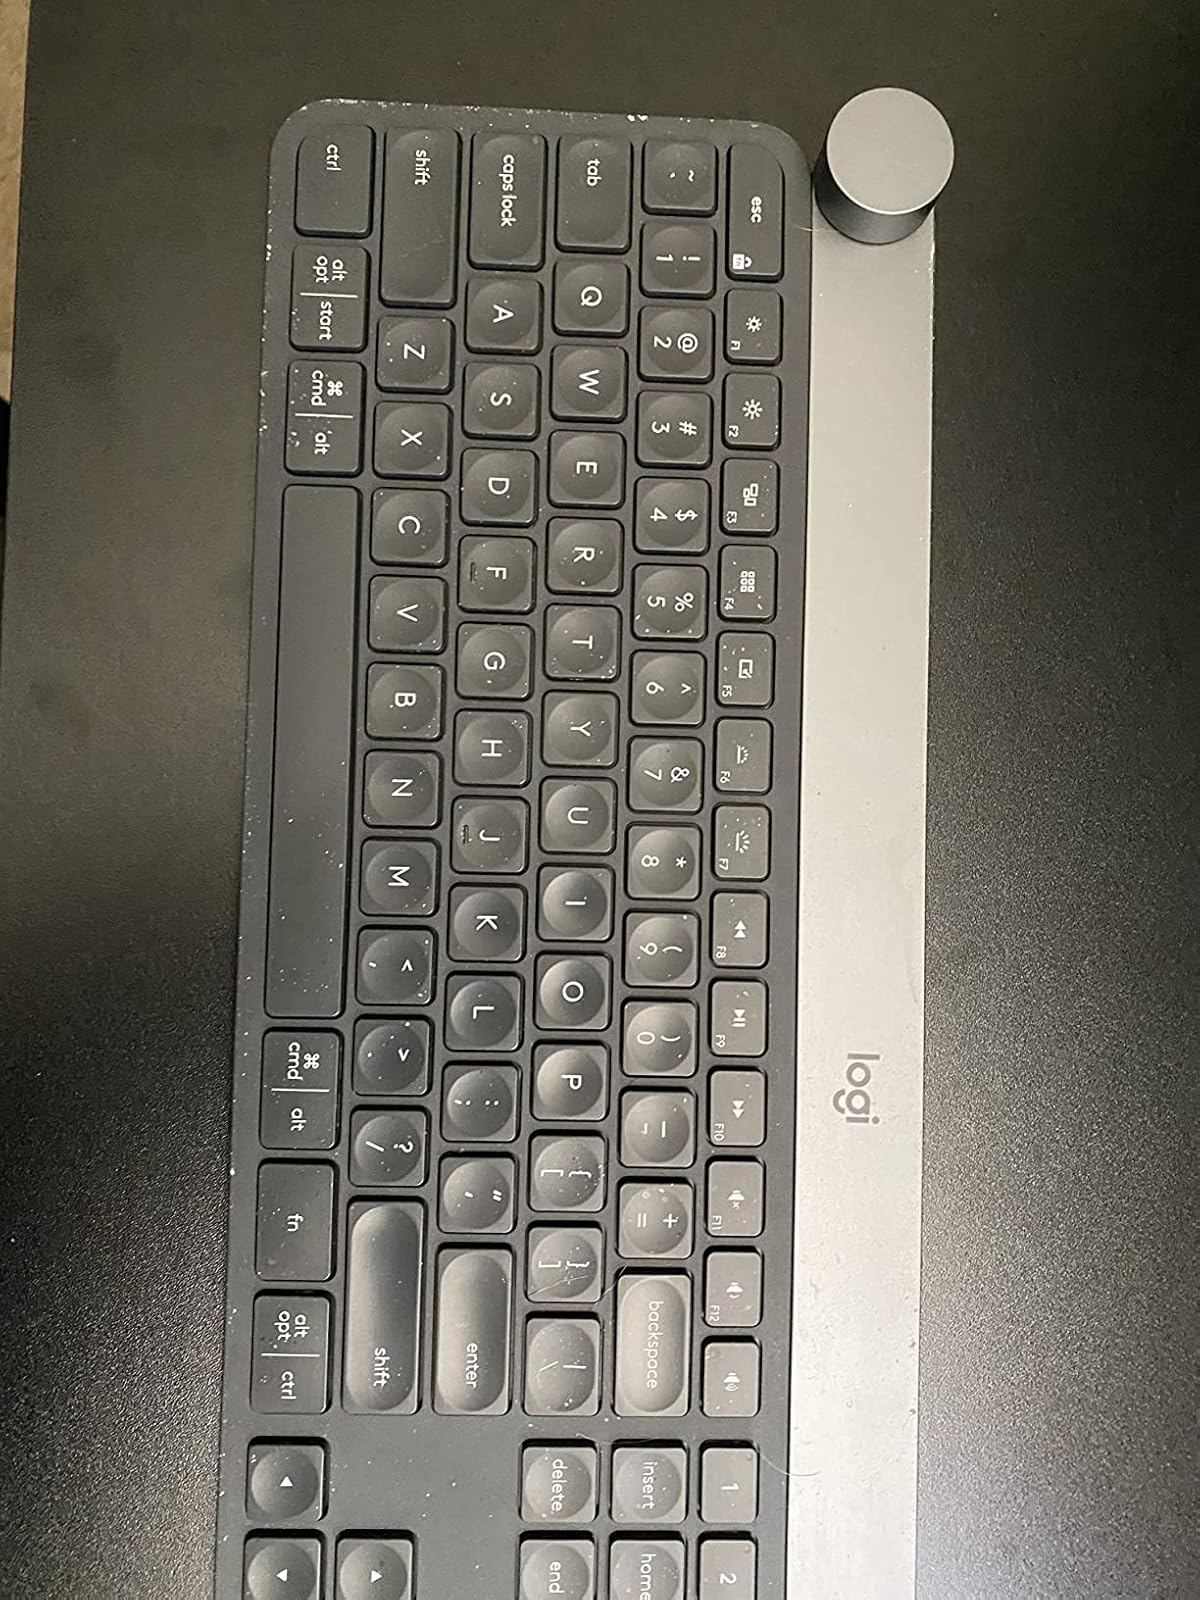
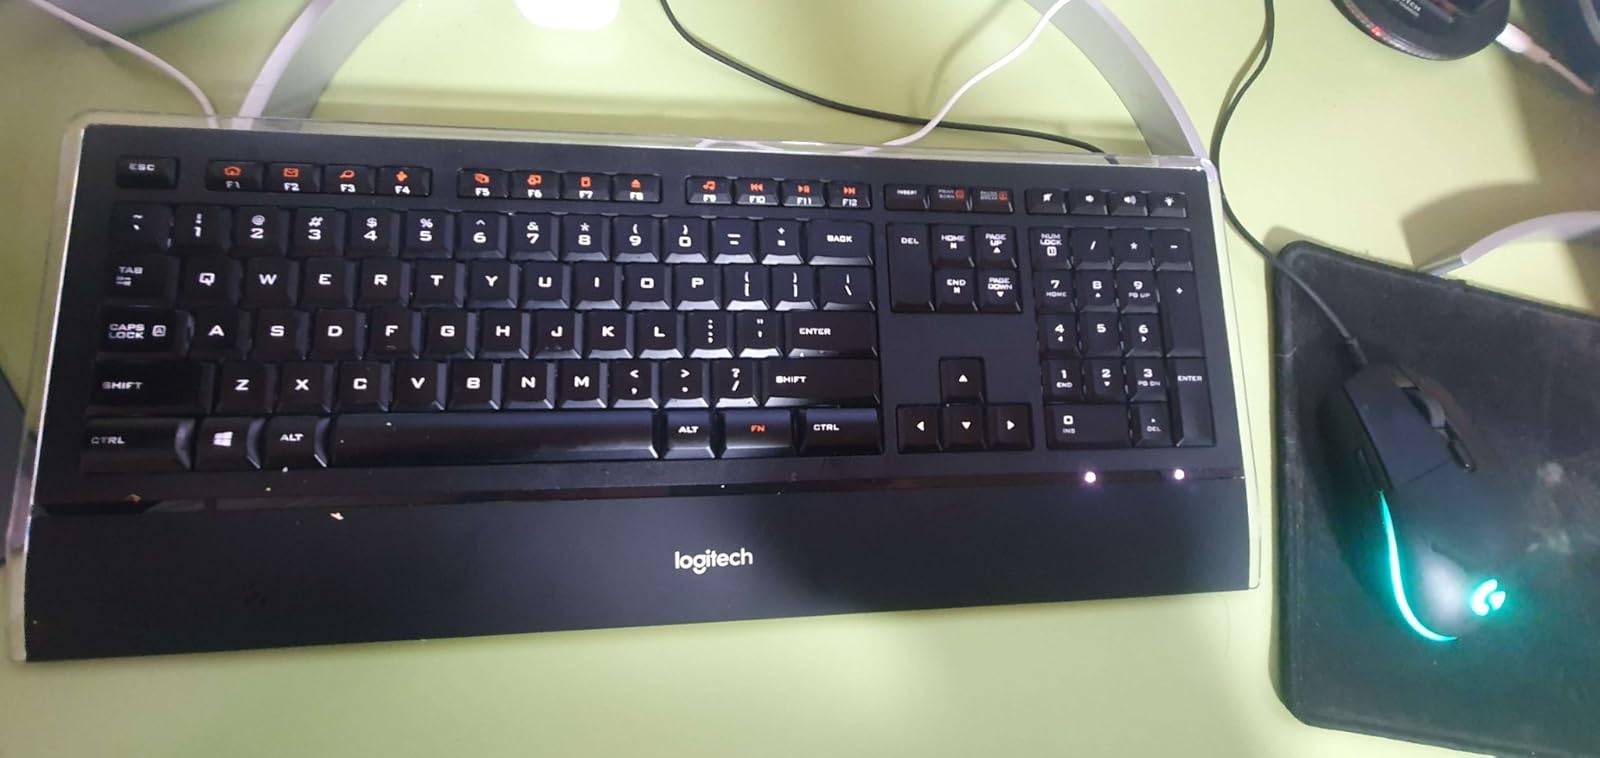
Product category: keyboard
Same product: no